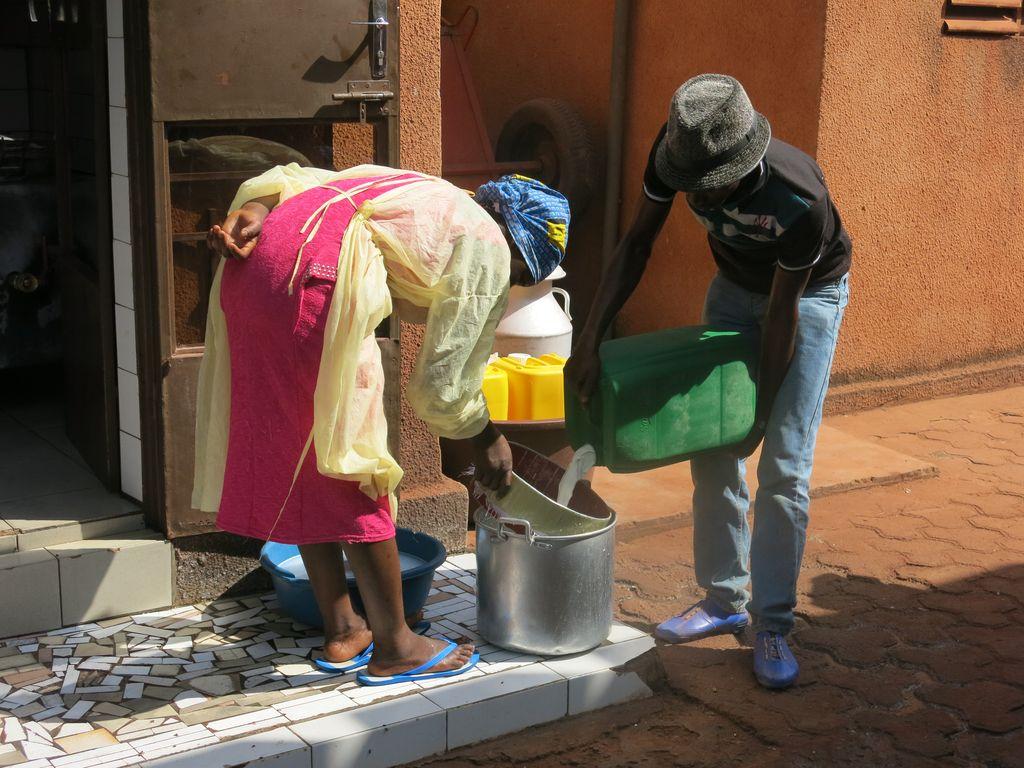
Karibu na jengo lenye rangi ya dhuhurungi, ilioko na [cs] tiles [cs] nyeupe, mwanamke ameinama kusaidia katika machakato ya kumwaga maziwa kwenye sufuria kubwa, kutoka kwa kibuyu kijani kilichoshikiliwa na mwanaume.